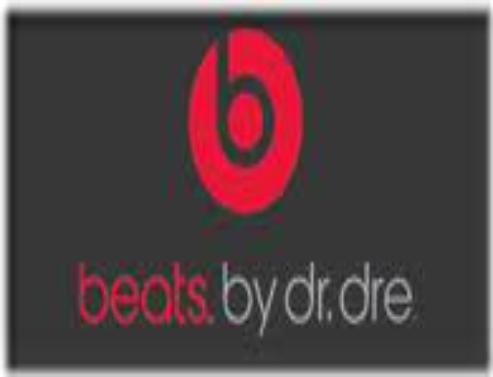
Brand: BEATS BY DRE
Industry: Electronic